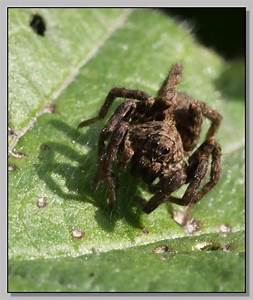
Label: ragno